R211 (New York City Subway car)

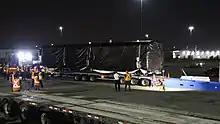
R211A 4064 being delivered on June 29, 2021

Antenna Design New York designed the interiors of the R211s. Most of the seating on the inside is blue, though yellow flip seats are installed to allow space for wheelchairs. In contrast to older subway car models with L-shaped seating (like the R46 and R68), in which some seats are placed perpendicularly to the windows, the R211s' seats all face away from the windows. Designers at Antenna used gold seats to indicate priority seats for disabled and senior passengers, as riders often ignored priority-seating signs in older rolling stock models. There are also looped stanchions, a feature found in some R46, R62A, and R160 cars, as well as on all R179 cars. There are small niches between the end of each bench and the door; this allows riders who stand in front of the doors to move aside. On the floors are decals with arrows indicating that passengers should move into the center of the car.